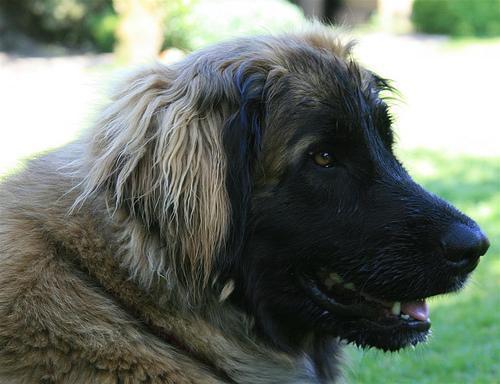
leonberger